James Archer (artist)

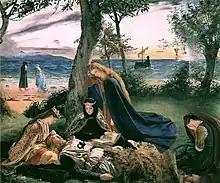
"The Death of King Arthur",

In 1844, he was listed as living at 21 York Place in Edinburgh's New Town. In 1848, he joined the Edinburgh Smashers Club: a sketching club (which probably also involved alcohol).